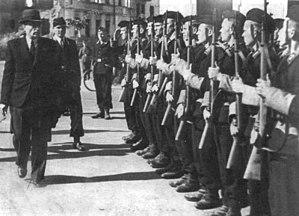
Radoslav Kazimirovitch Ostrovski, né le 25 octobre 1887 à Zapollié en Biélorussie et mort le 17 octobre 1976 à Benton Harbor aux États-Unis, est un homme politique connu pour avoir présidé durant la Seconde Guerre mondiale la Rada centrale biélorusse, un gouvernement sous le contrôle des nazis.
La police auxiliaire biélorusse était une unité de police paramilitaire collaborationniste mise en place par l’Allemagne nazie en juillet 1941, pendant l’occupation de la Biélorussie lors de la Seconde Guerre mondiale. Composée de fonctionnaires biélorusses, il s'agissait ni plus ni moins de l'Ordnungspolizei allemande mise en place dans les territoires occupés, chargés du maintien de l'ordre public. Les activités de la formation étaient supervisées par les départements de la police de la défense, les bureaux des commandants locaux et les commandants de garnison. Les unités étaient composées d’un policier pour 100 habitants dans les zones rurales et d’un policier pour 300 habitants en ville.